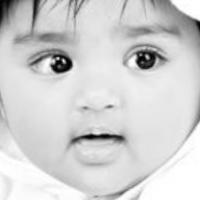
Age group: age 01-10